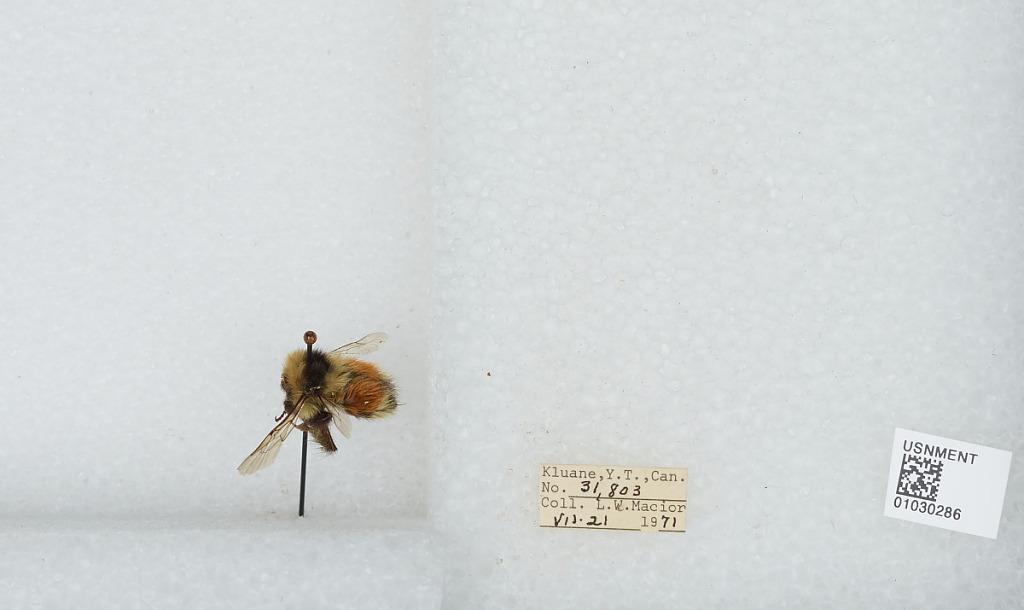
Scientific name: Bombus (Pyrobombus) sylvicola Kirby
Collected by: L. Macior
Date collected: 1971-7-21
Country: Canada
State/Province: Yukon Territory
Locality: Kluane
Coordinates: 60.75, -139.5